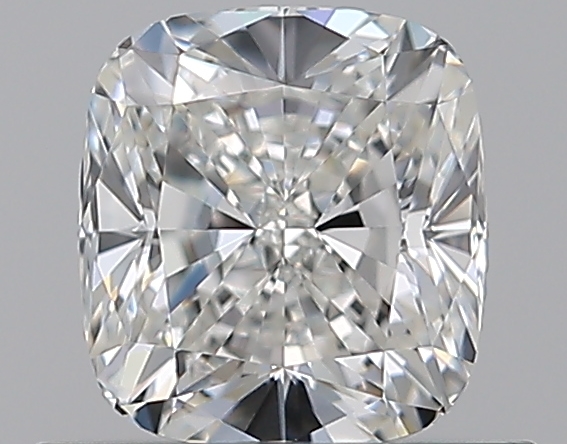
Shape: cushion
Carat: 0.7
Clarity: VVS2
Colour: G
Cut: EX
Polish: EX
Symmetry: VG
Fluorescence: F
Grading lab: GIA
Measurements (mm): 5.24 x 4.8 x 3.32